Piracy

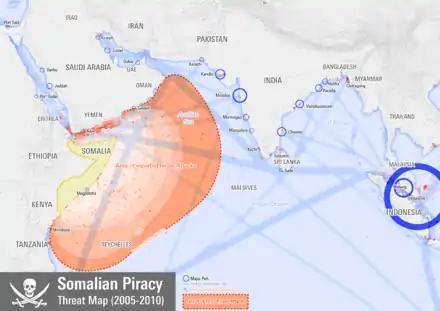
Map showing the extent of Somali pirate attacks on shipping vessels between 2005 and 2010

Due to the strategic situation of this Spanish archipelago as a crossroads of maritime routes and commercial bridge between Europe, Africa and America, this was one of the places on the planet with the greatest pirate presence.